Birkenhead Library

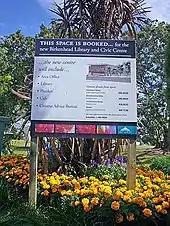
One of several Council signs around the Nell Fisher reserve. Note also, the artist's impression of the first version of the new library.

Brendan Rawson, from the Architecture Office in Ponsonby, was retained in 2004 to design a building that would create the much needed public space; and in addition, reflect the heritage of the area. Initial concepts took advantage of the considerable potential for views, and incorporated extensive additional landscaping, from more trees to poppies. The first completed design, (pictured), evoked the kauri that were once endemic to the region. Shadow-patterns of branches etched on the windows were reminiscent of the trees in the reserve, one of which was itself a kauri, planted in 1987 to commemorate environmentalist Bill Fisher. There was also to be a café on the second floor and a drive-thru at basement level for dropping off returns. This version was planned to be two metres higher than the previous building, with 1200 m of floorspace set aside for the library.